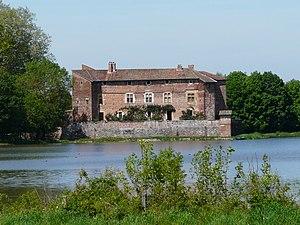
Château de Bouligneux (Ain)
Le château de Bouligneux est une ancienne maison forte, du début du XIVᵉ siècle remaniée à la fin du XVIᵉ siècle ou au début du XVIIᵉ siècle, centre de la seigneurie de Bouligneux et d'un chef-lieu de mandement de Bresse, qui se dresse sur la commune de Bouligneux dans le département de l'Ain en région Auvergne-Rhône-Alpes.